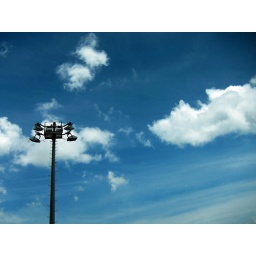
we are walking on the road, in fact, we are flying in the sky